Eucalyptus exserta

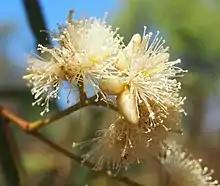
"E. exserta" flowers and buds

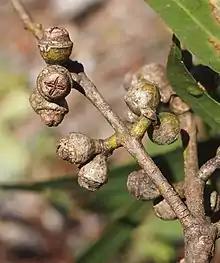
"E. exserta" capsules

Eucalyptus exserta, commonly known as Queensland peppermint, peppermint, bendo, yellow messmate or messmate, is a species of tree or a mallee and is endemic to eastern Australia. It has hard, fibrous bark, lance-shaped adult leaves, flower buds in groups of seven, white flowers and hemispherical or cup-shaped fruit.